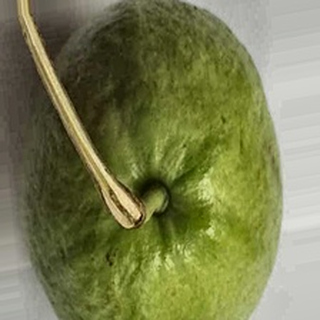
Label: healthy_guava